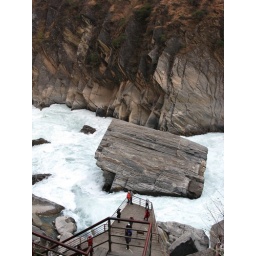
In Legend, the tiger jumped over this rock to the other side of the river